Derek Drouin

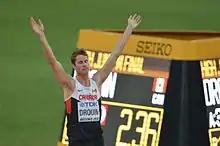
Derek Drouin at the 2015 World Championships in Athletics in Beijing

The 2015 came with two big events for Drouin, the 2015 Pan American Games in Toronto followed by the 2015 World Championships in Athletics a few weeks later. In his hometown Pan Am Games in Toronto, Drouin won gold with teammate Mason again grabbing silver in a duplicate result from the Commonwealth Games. After the win Drouin said "My last two meets were season bests also, so I was carrying in some confidence. I knew that being in Toronto and being in front of the crowd like this would be great, so I'm glad I didn't let that go to waste. Canada winning gold and silver, it can't get much better than that. Non-verbally, because I didn't want to jinx it, I was hoping Mike and I would be the top two spots."